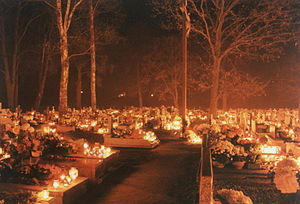
Allehelgensaften
Allehelgensaften markeres ofte med levende lys på gravsteder. Foto af allehelgensaften på en kirkegård i Polen.
Allehelgensaften fejres hvert år på den 31. oktober, og den første søndag i november er allehelgensdag. Allehelgensdag markeres i folkekirkens gudstjeneste. På allehelgensdag tændes der typisk lys, og man fejrer troens forbilleder og mindes de døde. I nogle kirker oplæses navnene på de sognebørn, der er døde i løbet af året.